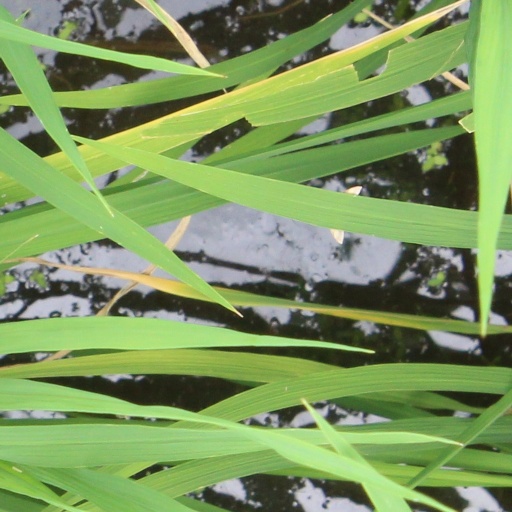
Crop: rice